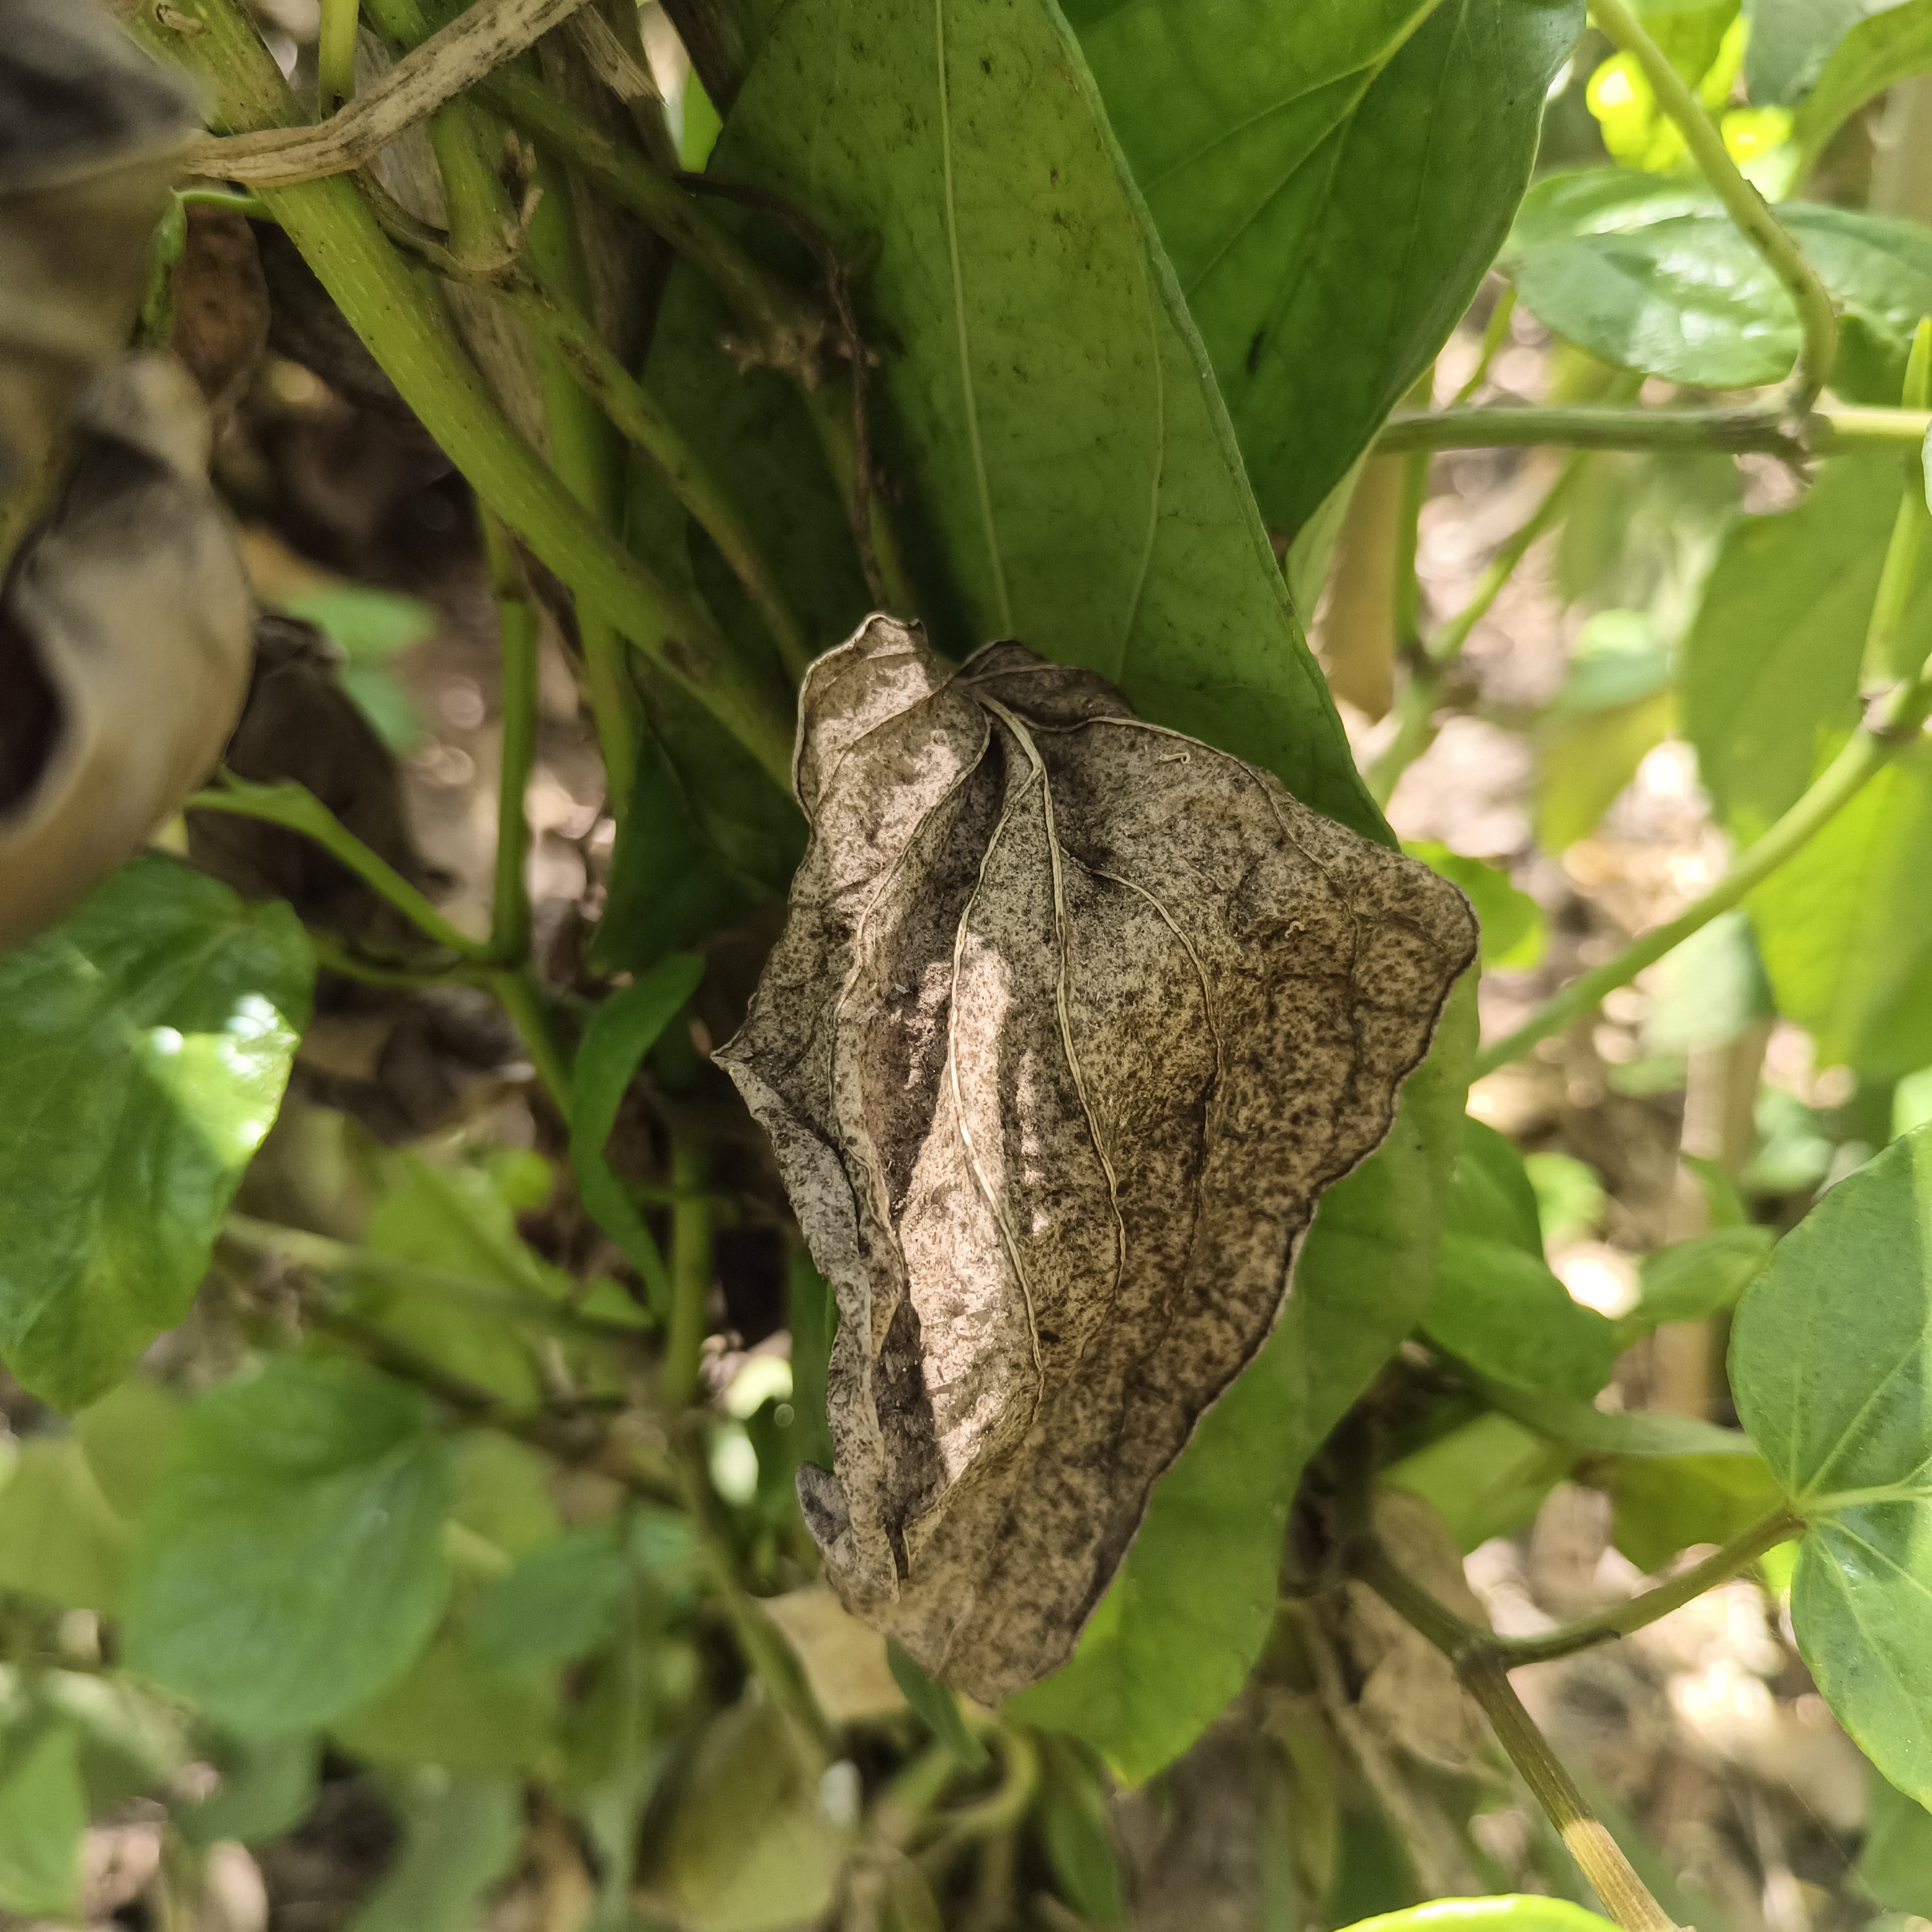
Label: Dried